Skynet (satellite)

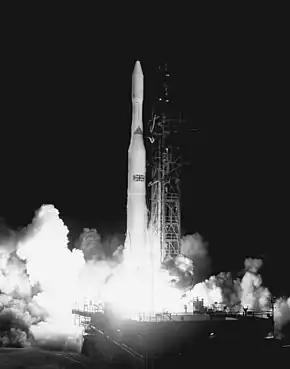
Launch of the first Skynet satellite, Skynet 1A, by Delta rocket in 1969 from Cape Canaveral

In the 1960s, only two countries had communication satellites, the United States and the Soviet Union. The United Kingdom created Skynet as its own military communications satellite system, because of inadequate undersea communications cable availability and to increase flexibility, reliability, data capacity and security. The Signals Research and Development Establishment led the development of Skynet 1 and 2, and its successor Royal Signals and Radar Establishment carried out research for the development of the subsequent satellites and ground terminals.